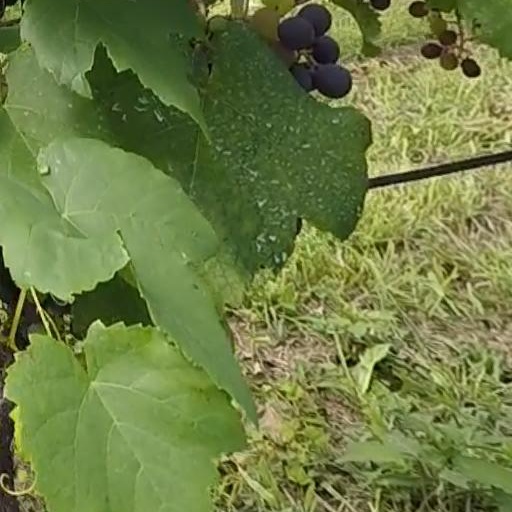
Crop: grape